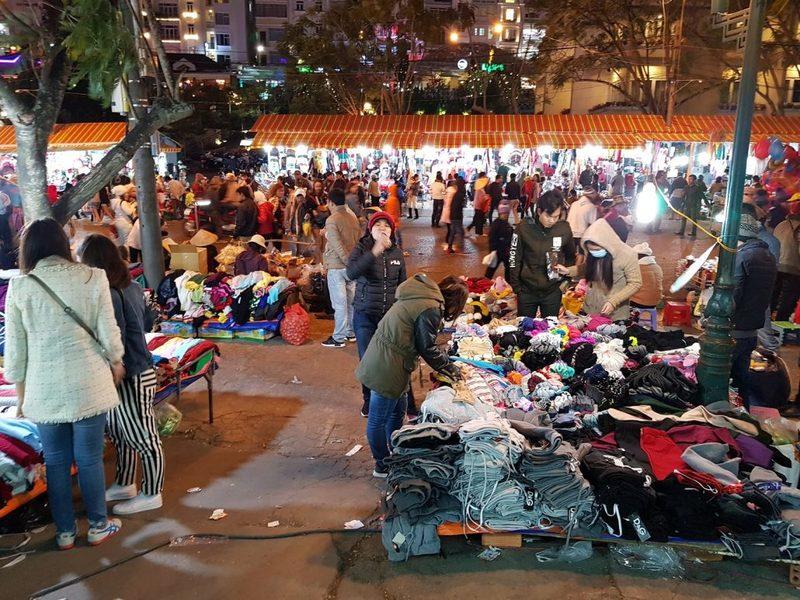
có nhiều người đang đứng xung quanh các quầy hàng quần áo